Krste Misirkov

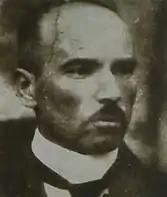
The last picture of Misirkov

At that point, Misirkov made contacts with the Macedonian Scientific and Literary Society, which started publishing the journal, "Makedonski glas" (Macedonian Voice) in Russian. Misirkov published in this magazine for some period under the pseudonym "K. Pelski". Misirkov defended and wrote about Macedonian ideals which, according to him, were in contrast with Bulgarian ideals and the general Bulgarian populace.